Erlenbach, Baden-Württemberg

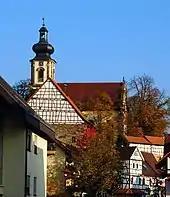
St. Michael in Binswangen

The Catholic parish St. Michael in Binswangen was built by Ludwig Bronner in 1788 on the site of a 1578 predecessor and was dedicated in 1818. The reason for the relatively long time between construction and dedication is largely unknown.